Gutenstein Alps

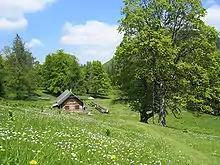
The Kleinzell Hinteralm on the north side of the Reisalpe

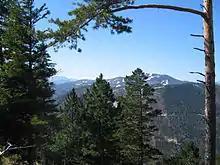
Pine and spruce woods on the Almeskogel (1,061 m); in the background: the Unterberg

The Gutenstein Alps are a mountain range in the Eastern Alps in Central Europe, and the northeasternmost part of the Northern Limestone Alps, reaching heights over 1,000 m.